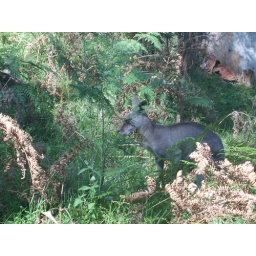
Kangaroe in het wild, blue mountains